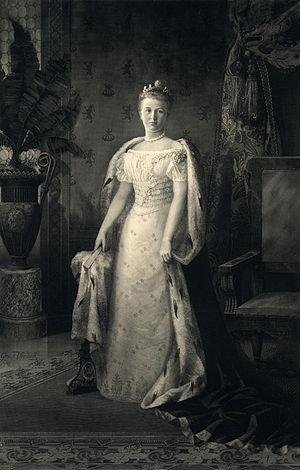
Portrait de la reine Wilhelmine des Pays-Bas, en 1901. Gravure par George J. Verbeck (Americain, 1849-1922) d'après un tableau peint lors de son couronnement, en 1898, par Thérèse van Duyl Schwarze.
Wilhelmine, née le 31 août 1880 à La Haye et morte le 28 novembre 1962 à Apeldoorn, est reine des Pays-Bas de 1890 à 1948. Fille de Guillaume III des Pays-Bas, née d'une union tardive, elle lui succède en demeurant sous la régence de sa mère Emma de Waldeck-Pyrmont jusqu'en 1898.